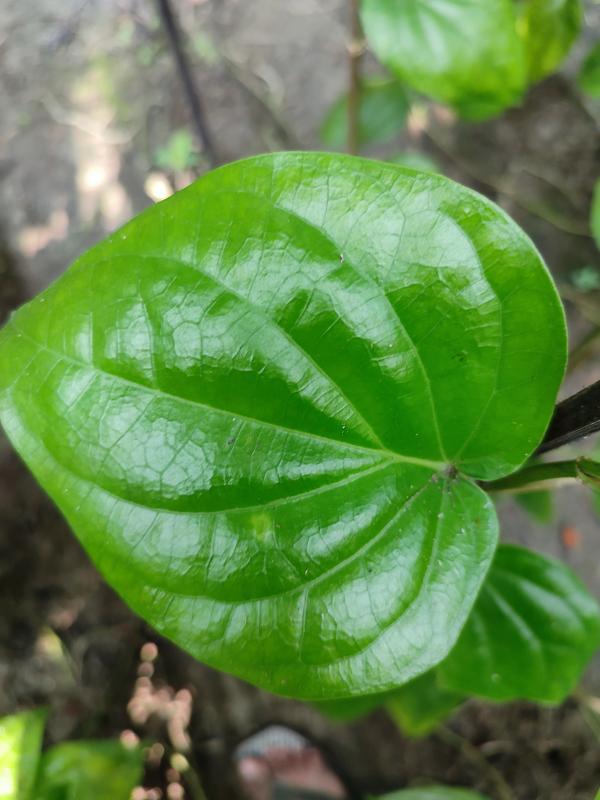
Label: Healthy_Leaf